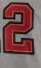
Number: 2